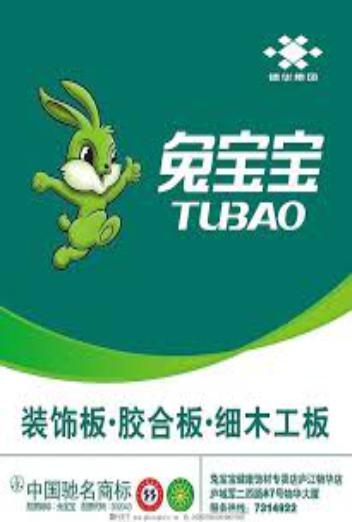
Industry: Others